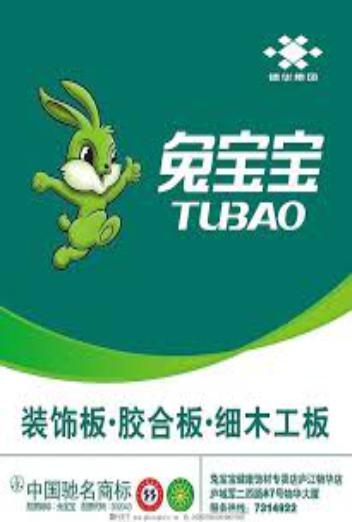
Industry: Others